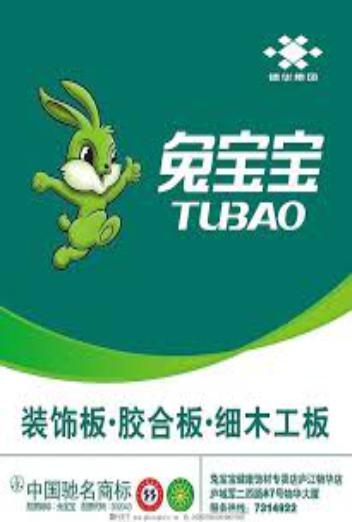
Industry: Others